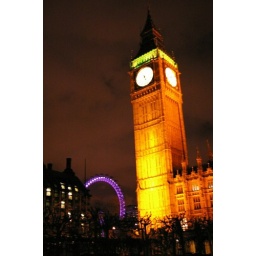
The clock tower of Westminster Palace, with the London Eye in the background. Taken after my tour of the Palace.